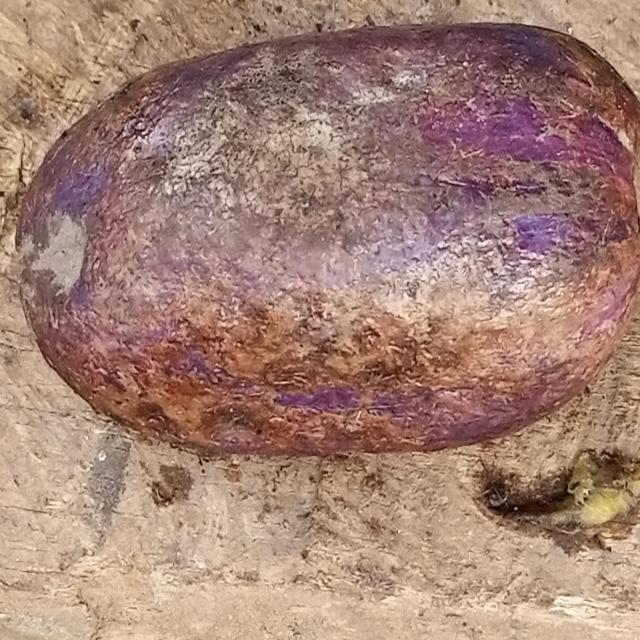
Plum grade: spotted